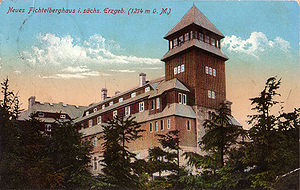
Fichtelberg
Fichtelberghus i 1912
Fichtelberg er et bjerg midt i Erzgebirge i delstaten Sachsen i det sydøstlige Tyskland nær grænsen til Tjekkiet. Bjerget er 1.215 meter over havet, og er det højeste bjerg i Sachsen og det næsthøjeste i Erzgebirge. Fichtelberg har to toppe og den mindste er 1.206 moh. Fichtelberg var det højeste bjerg i Østtyskland